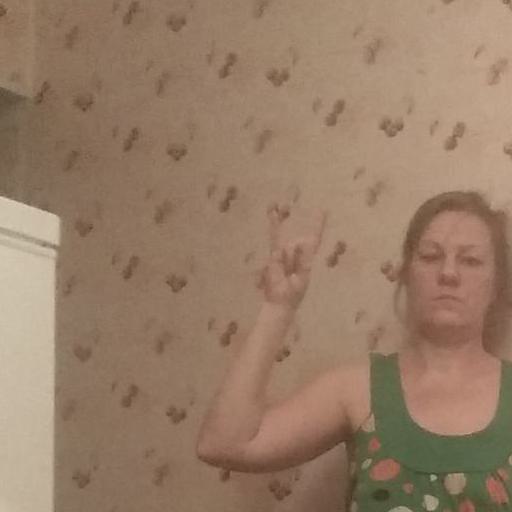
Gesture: rock